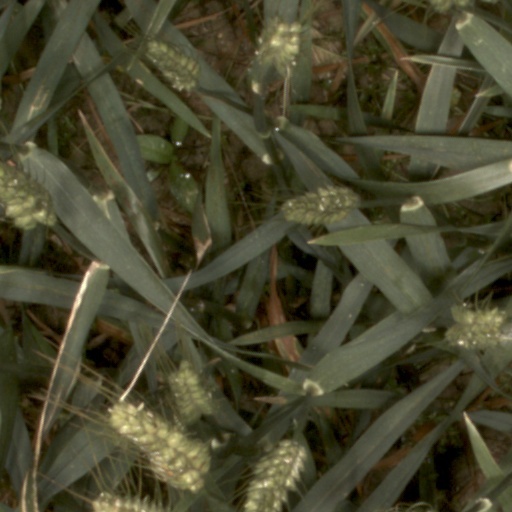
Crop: wheat